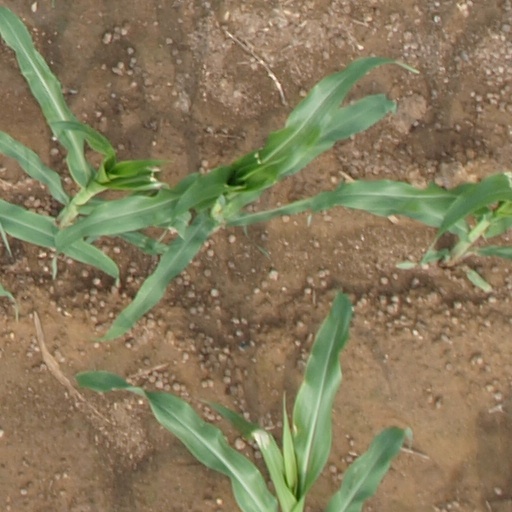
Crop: maize; corn